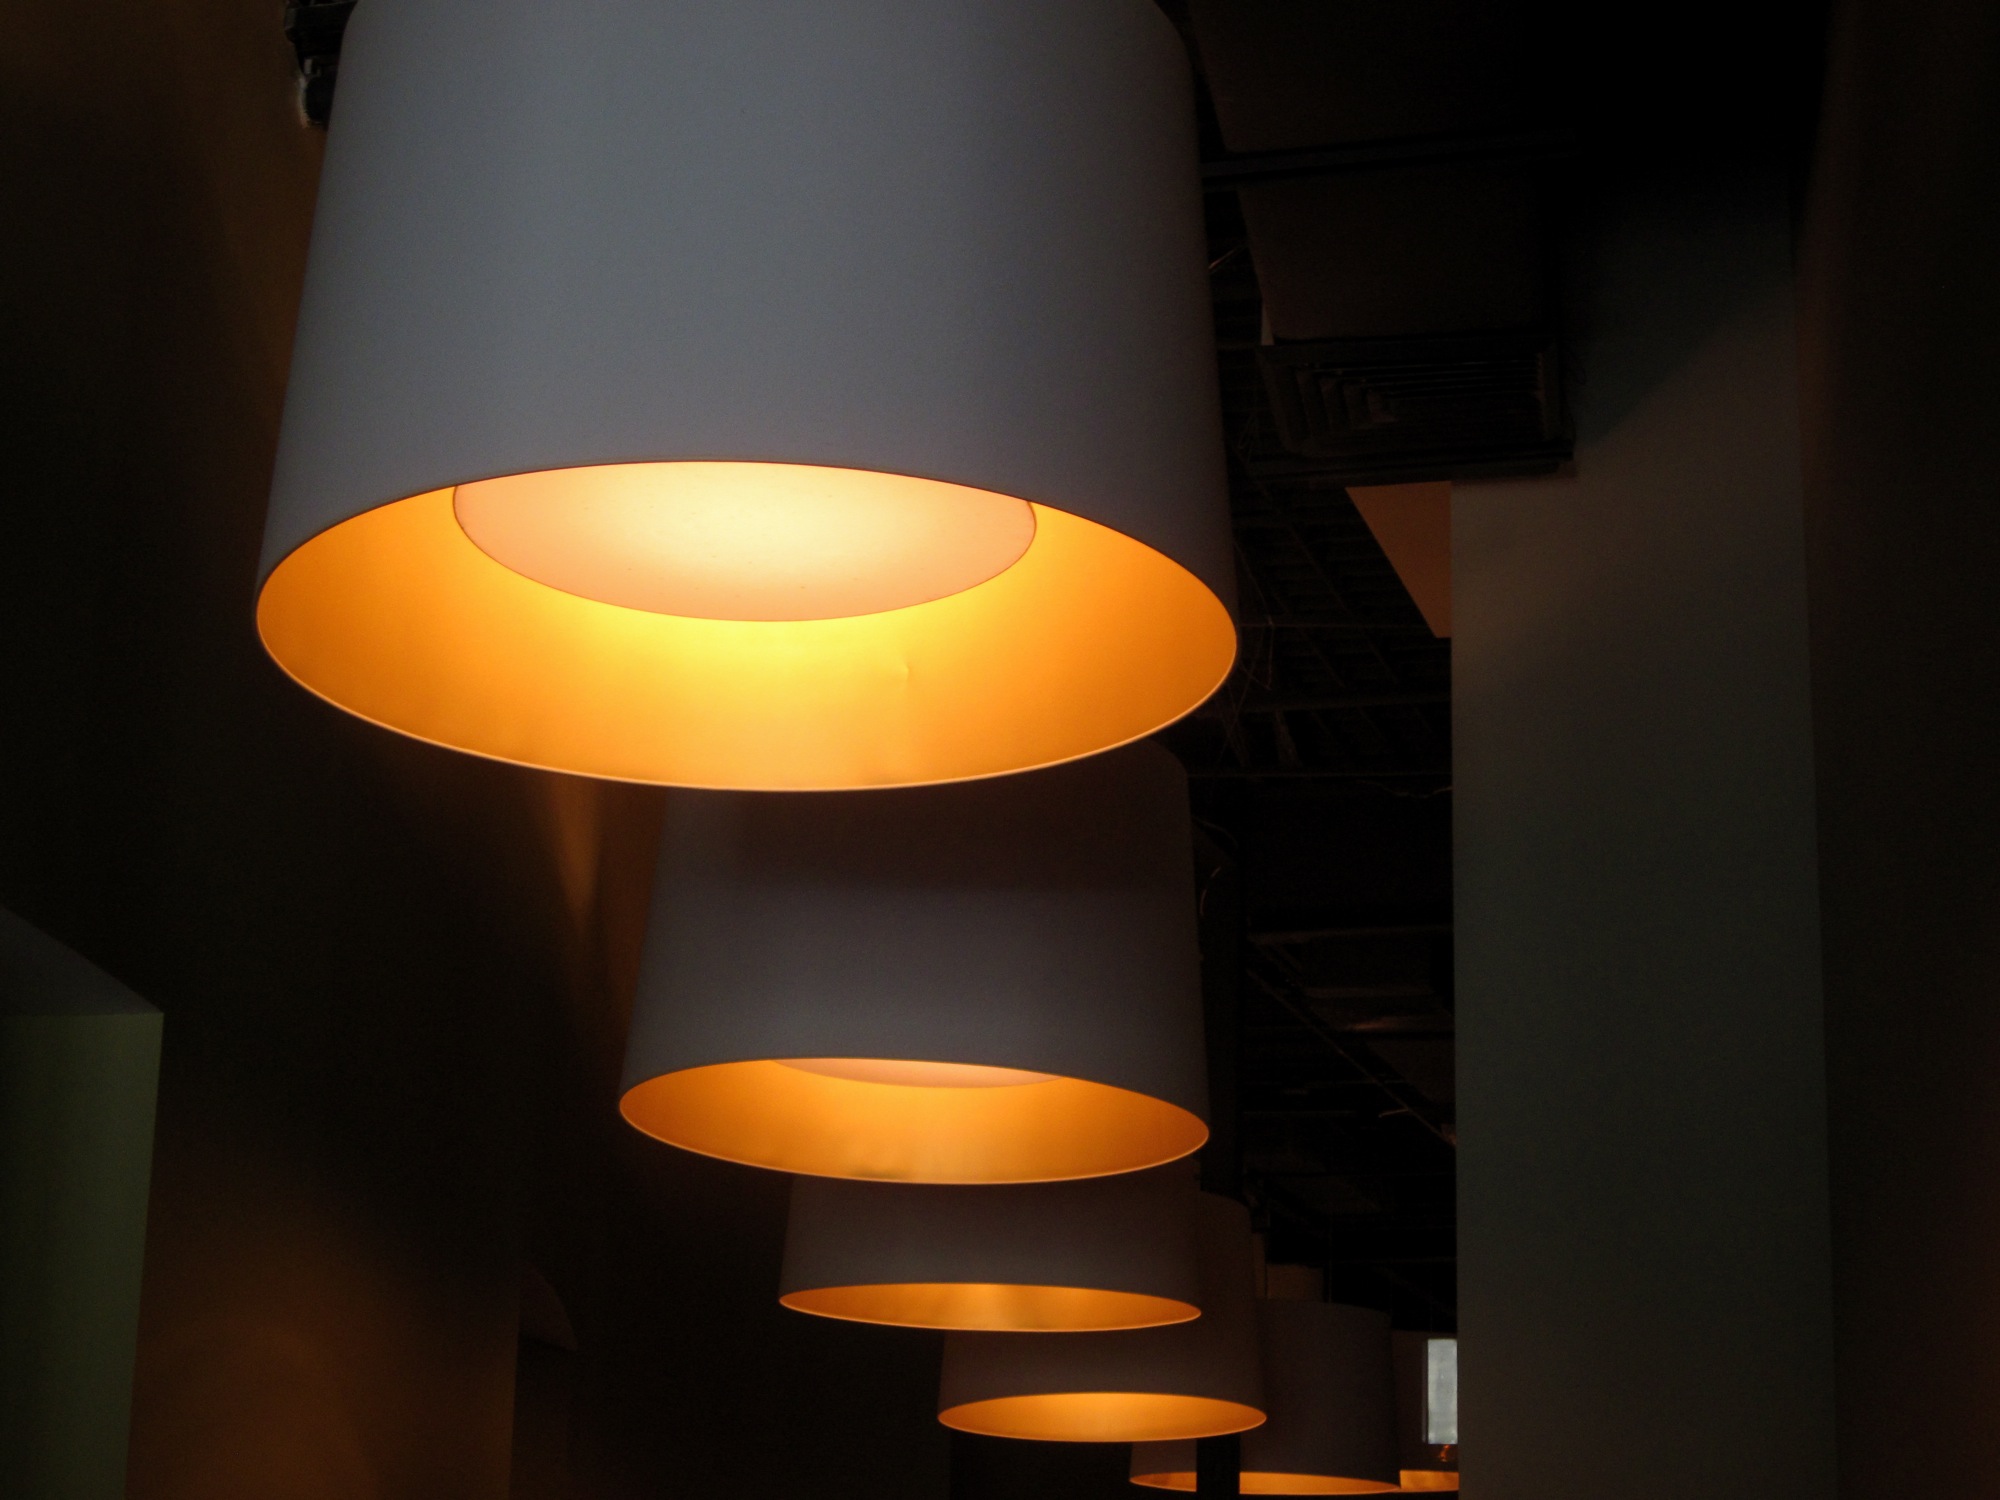
light, ceiling, darkness, street light, lamp, yellow, lighting, decor, circle, design, light fixture, shape, nmc, florida, orlando, nmcfullsail